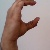
The image shows a hand gesture representing the letter 'C' in Indian Sign Language.